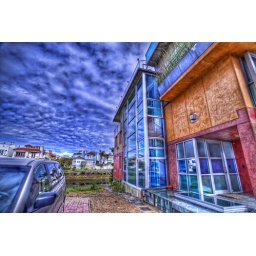
The house and car were both reflecting the surroundings and sky. HDR from 3 handheld exposures tonemapped in photomatix.